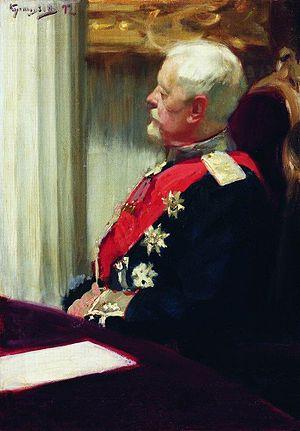
Session protocolaire du Conseil d’État, de son titre complet Session solennelle du Conseil d'État du 7 mai 1901 pour le jour du jubilé des cent ans depuis son institution est un tableau d'Ilia Répine.